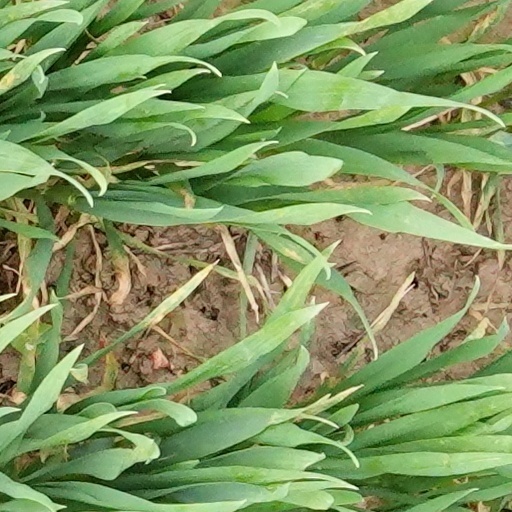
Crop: wheat